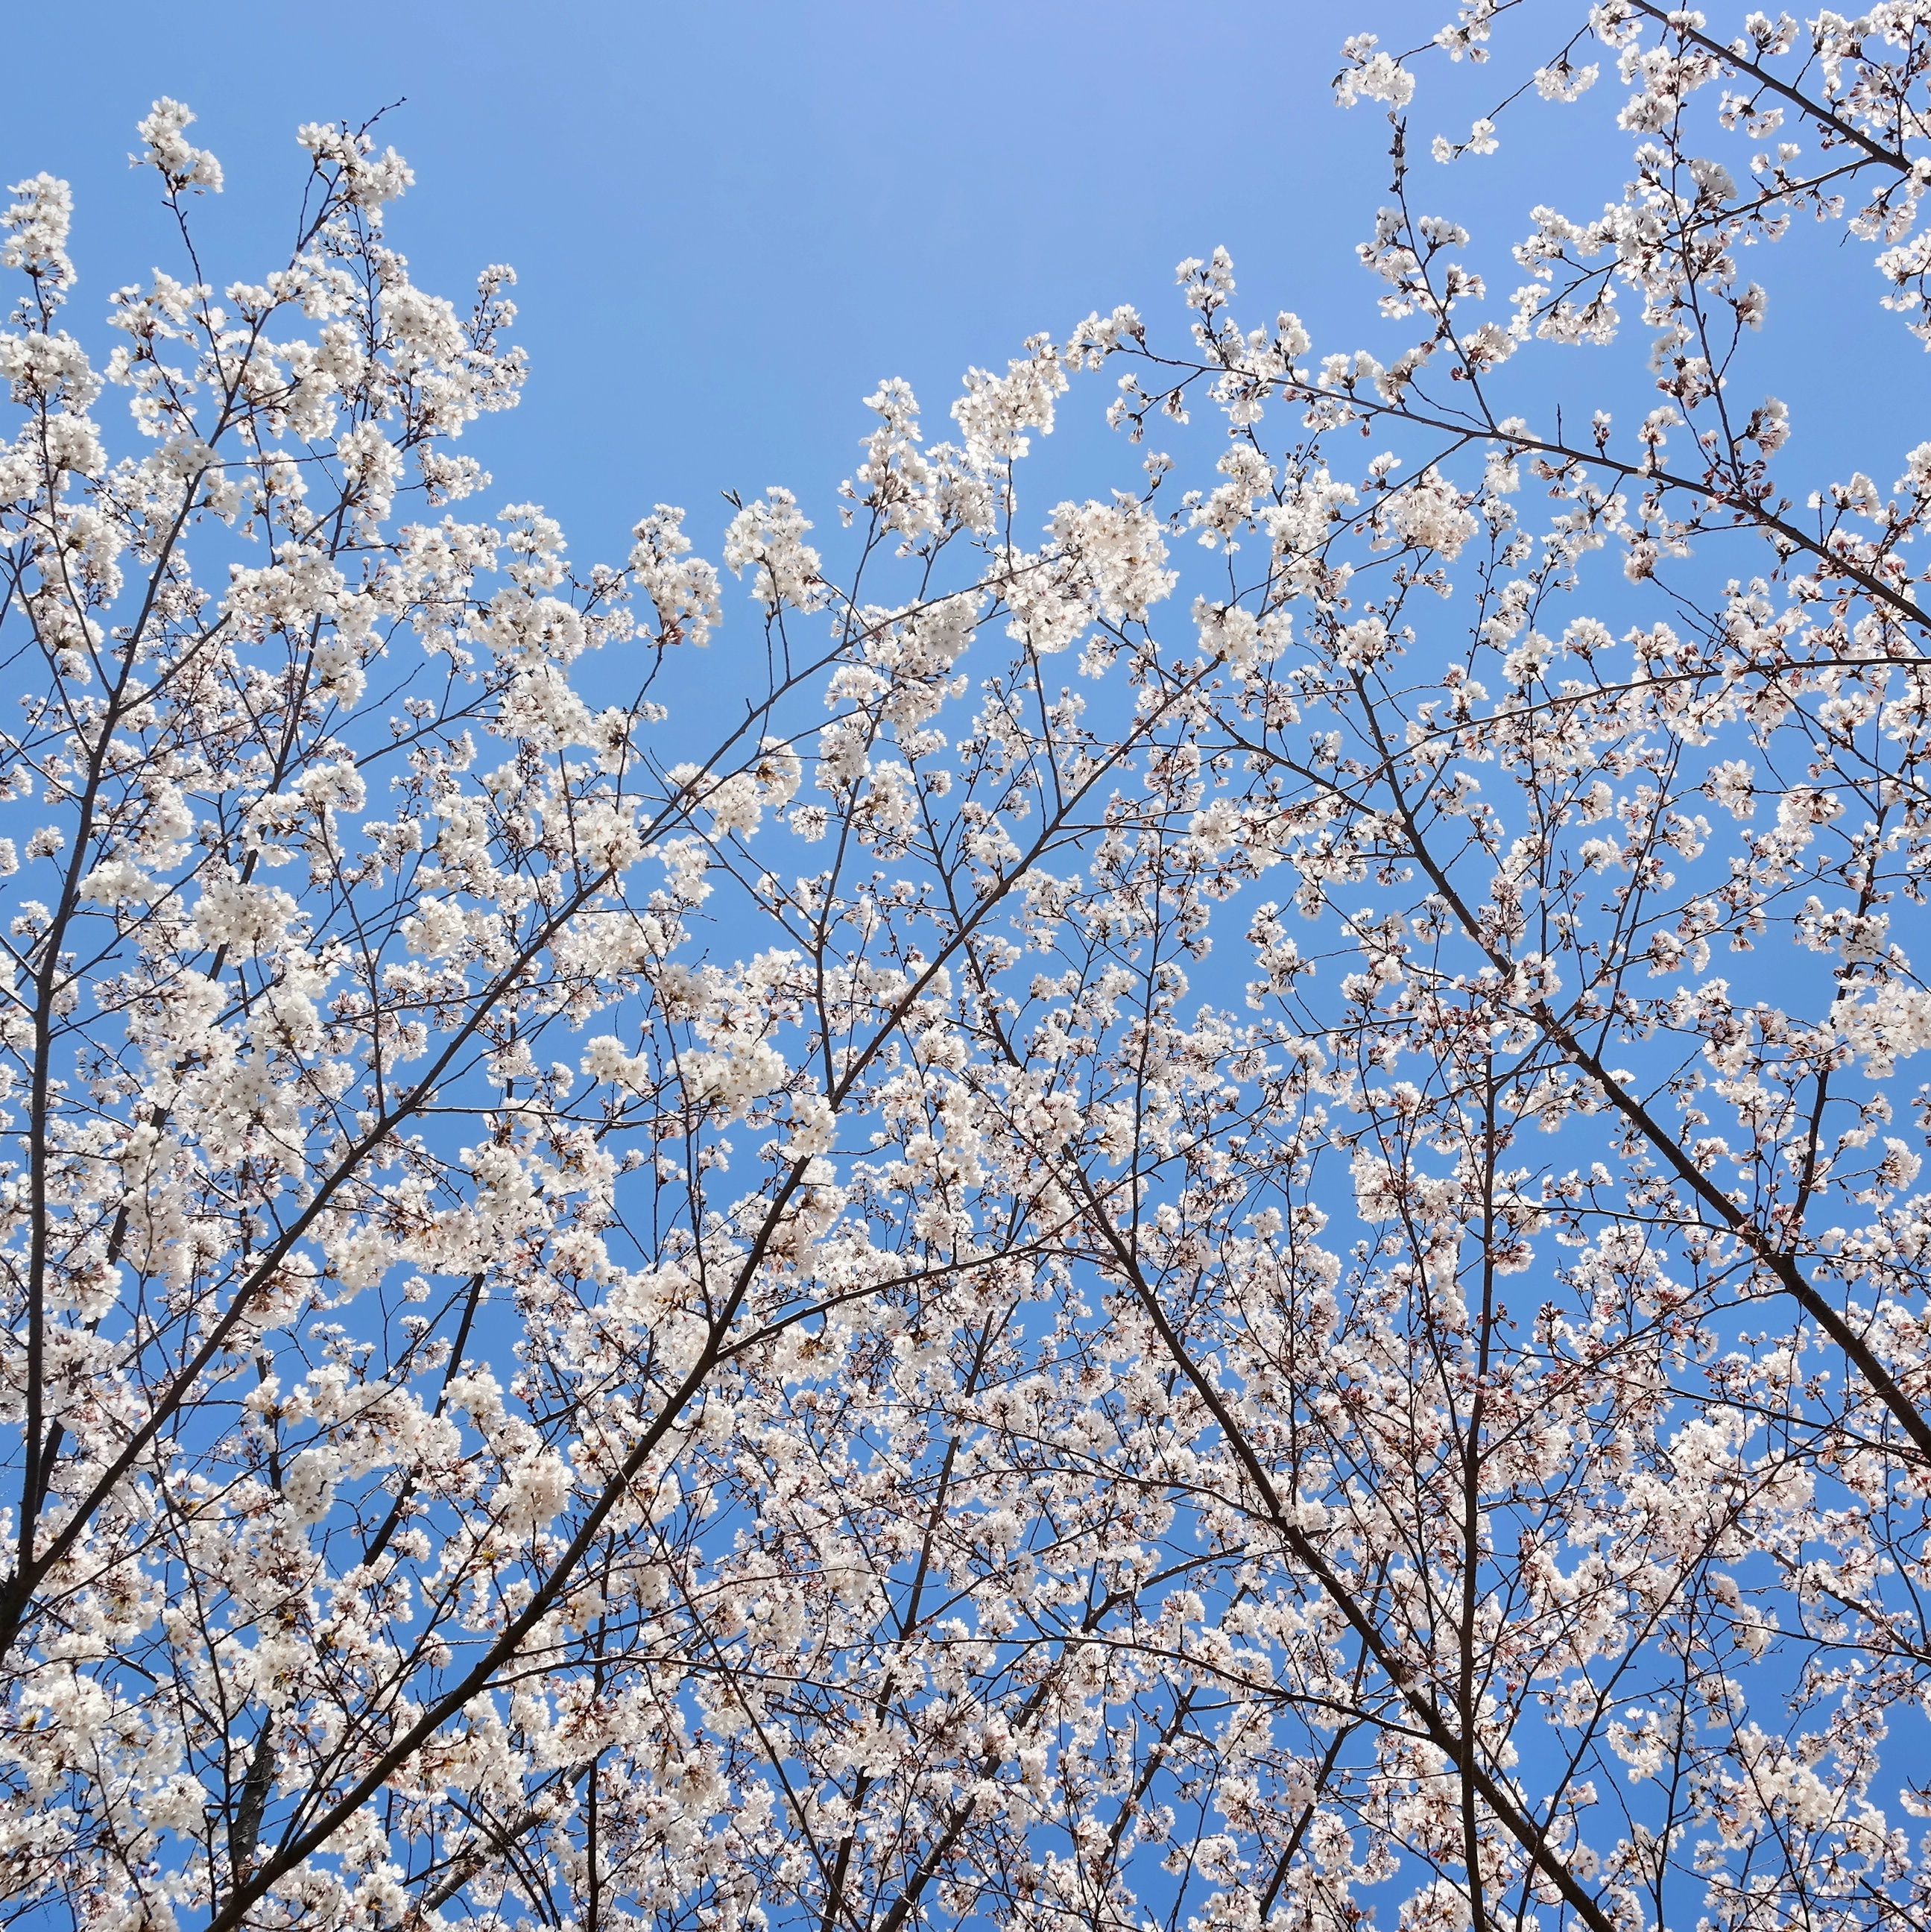
branch, blossom, plant, flower, frost, spring, produce, season, cherry blossom